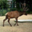
Label: deer